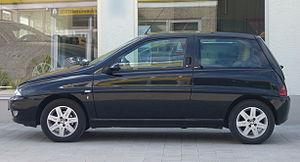
La Lancia Y est une petite voiture du segment B qui a remplacé en 1996 la Autobianchi / Lancia Y10.